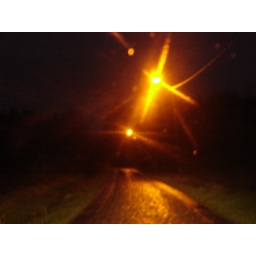
taken during a nightly drive, rainy weather, old rusty rainy road through the small woods in sinaai, sint-niklaas, kernemelkstraat.